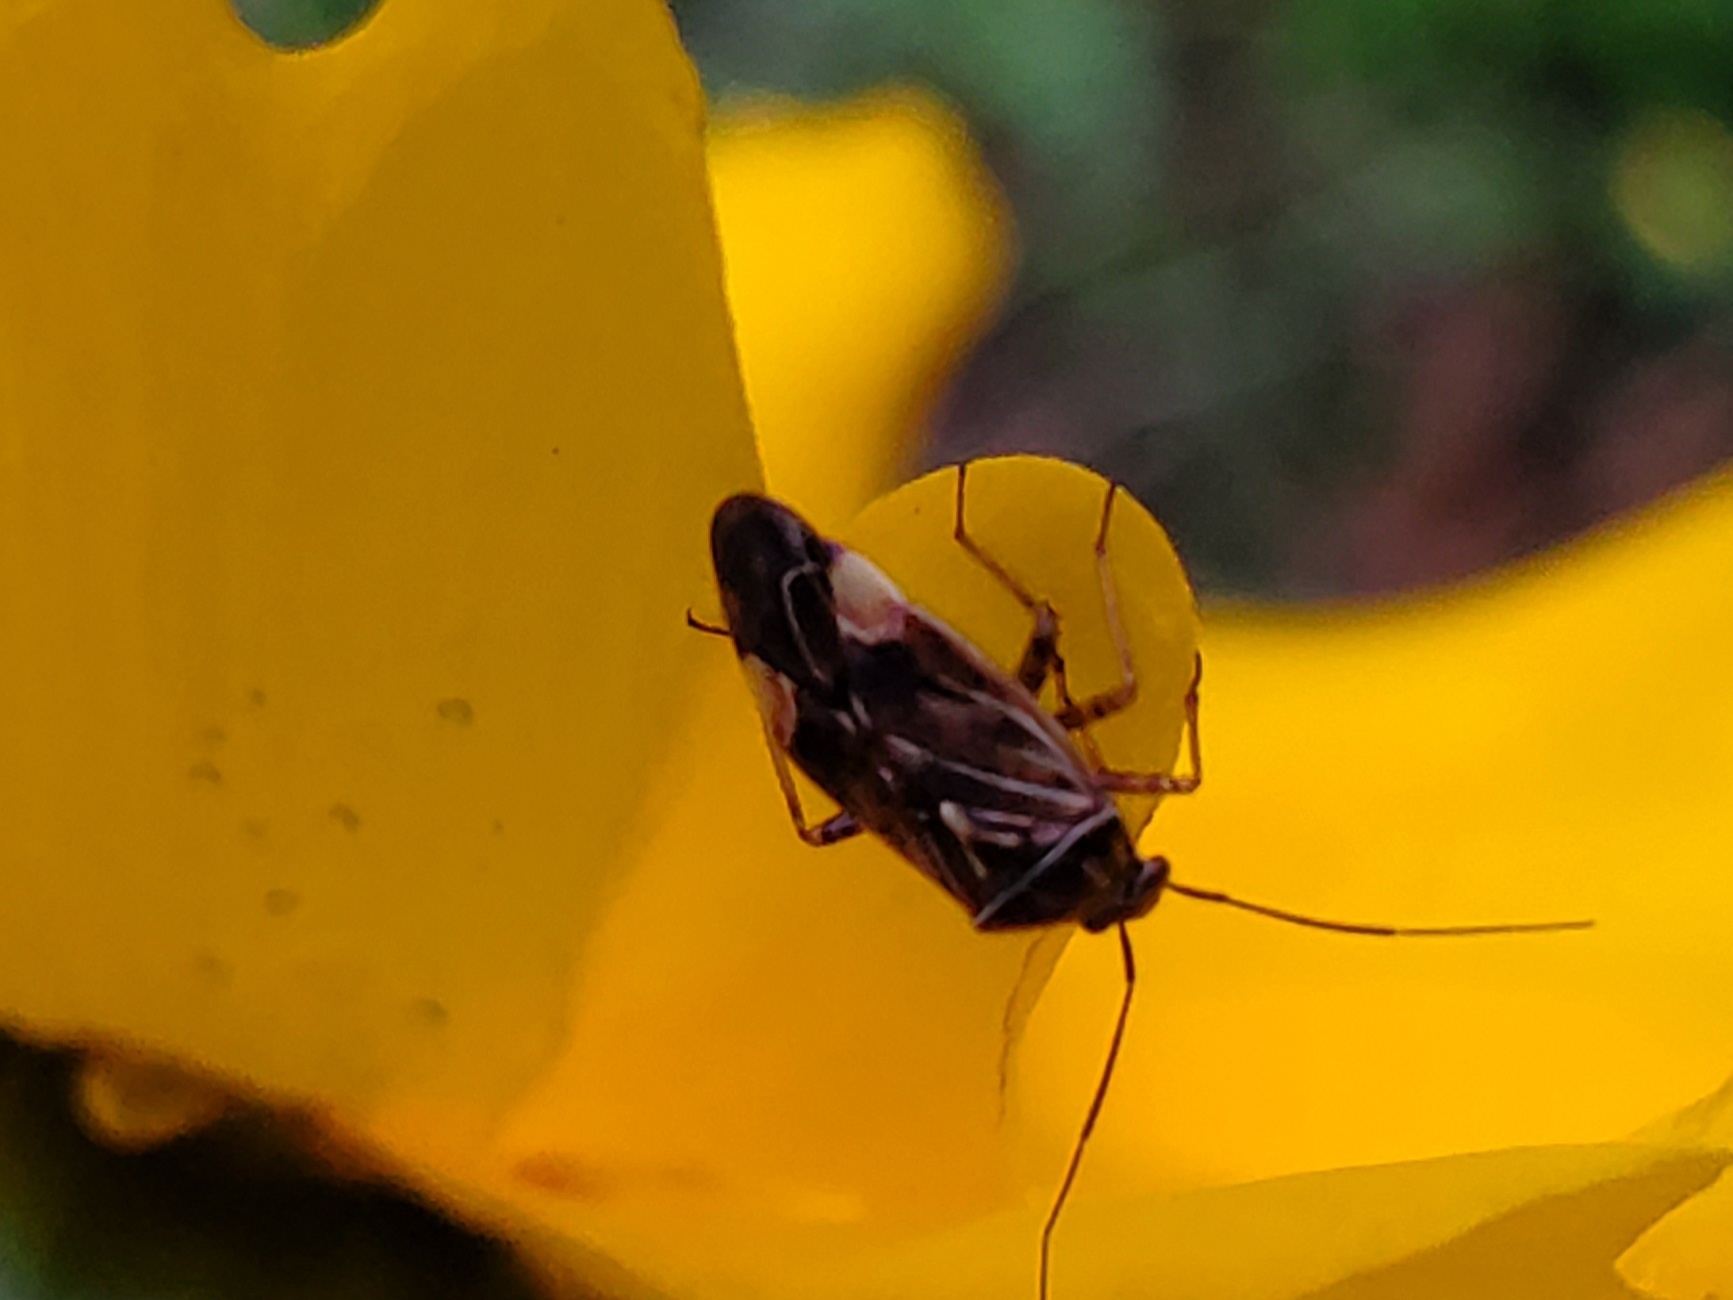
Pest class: lygus_bug